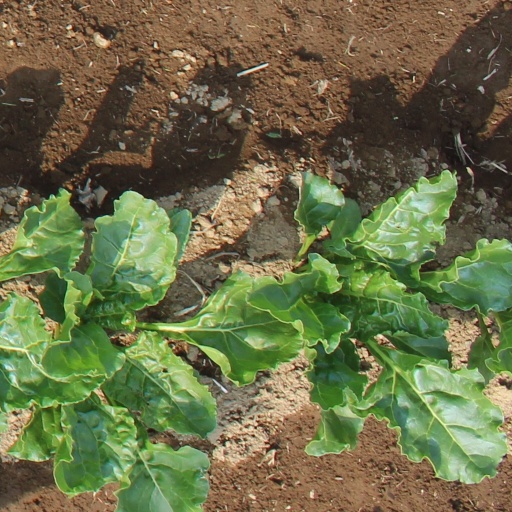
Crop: sugar beet